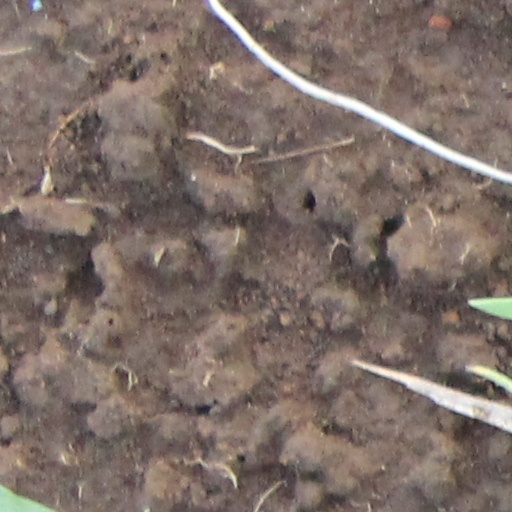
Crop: wheat